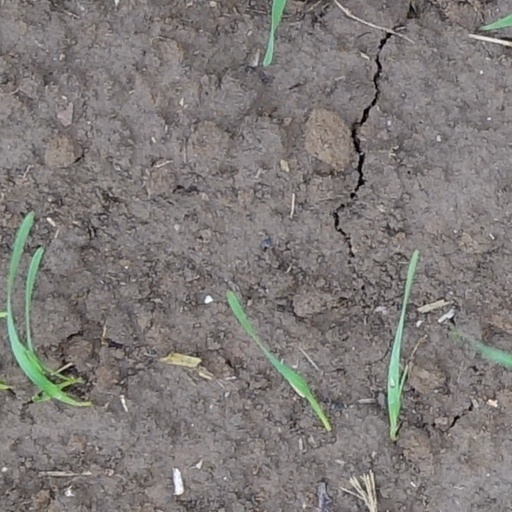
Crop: wheat